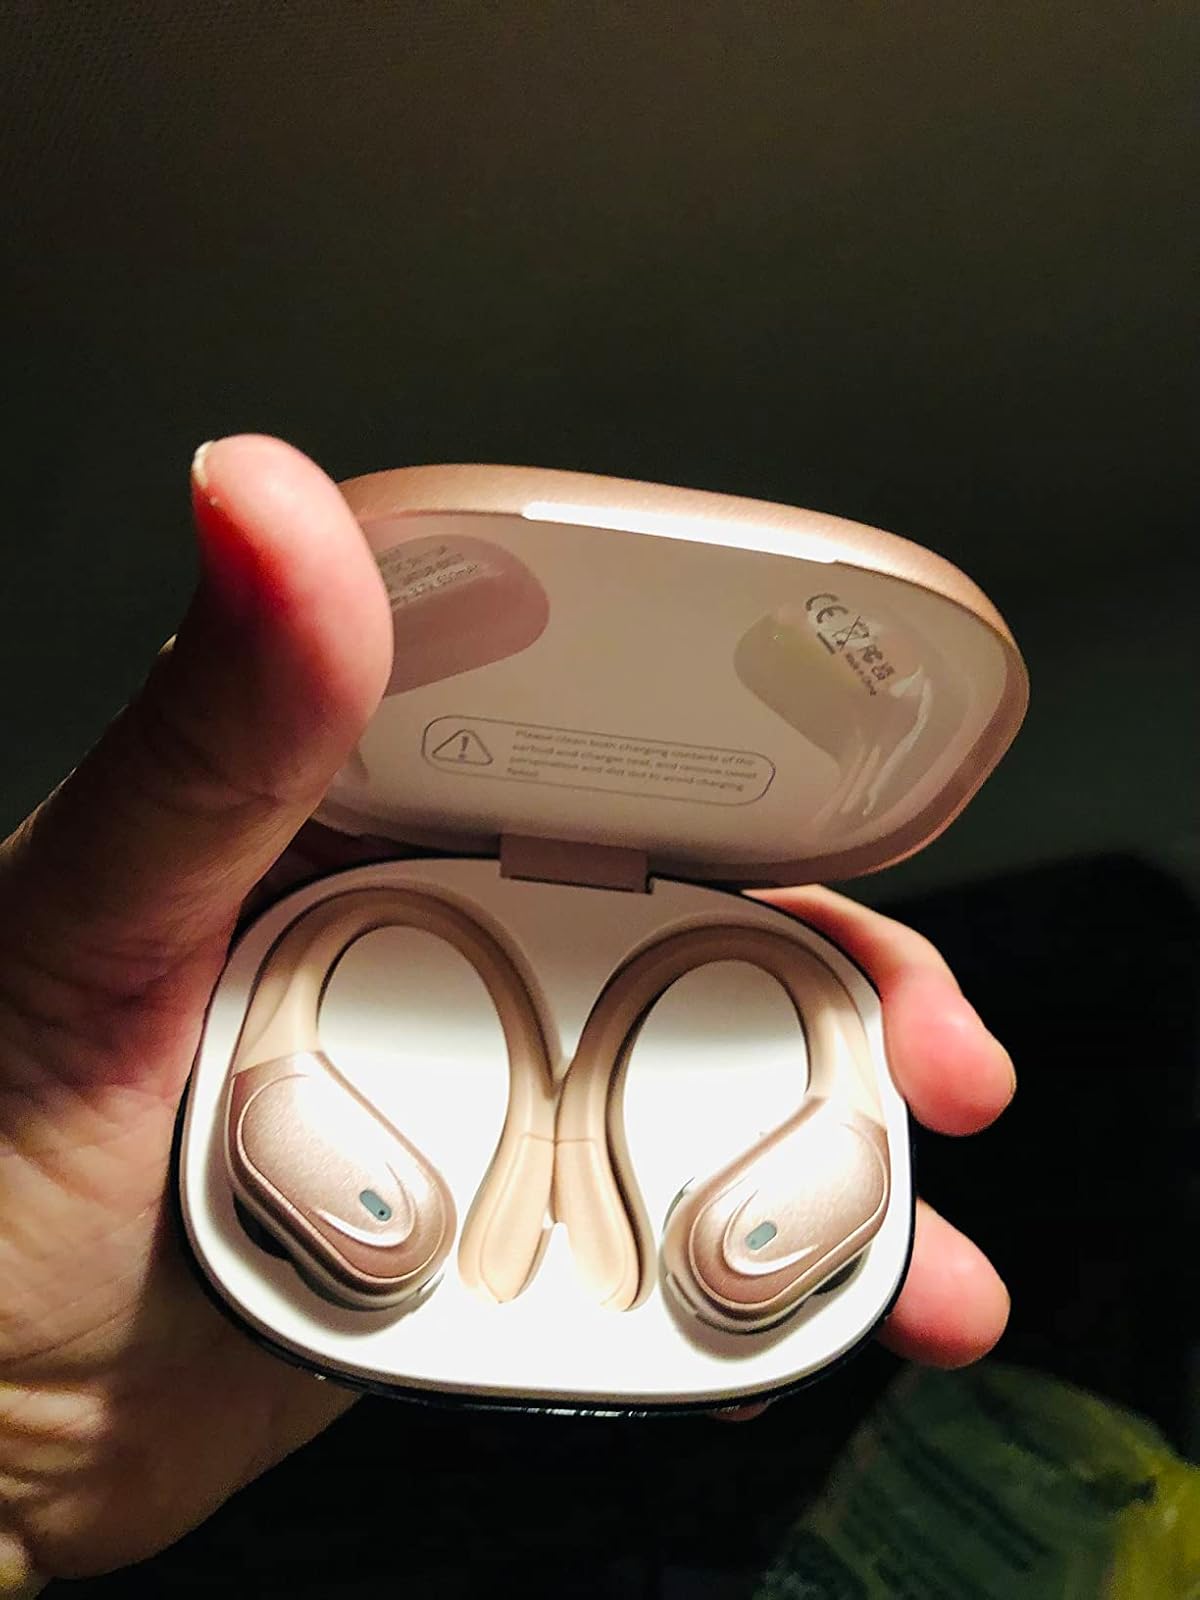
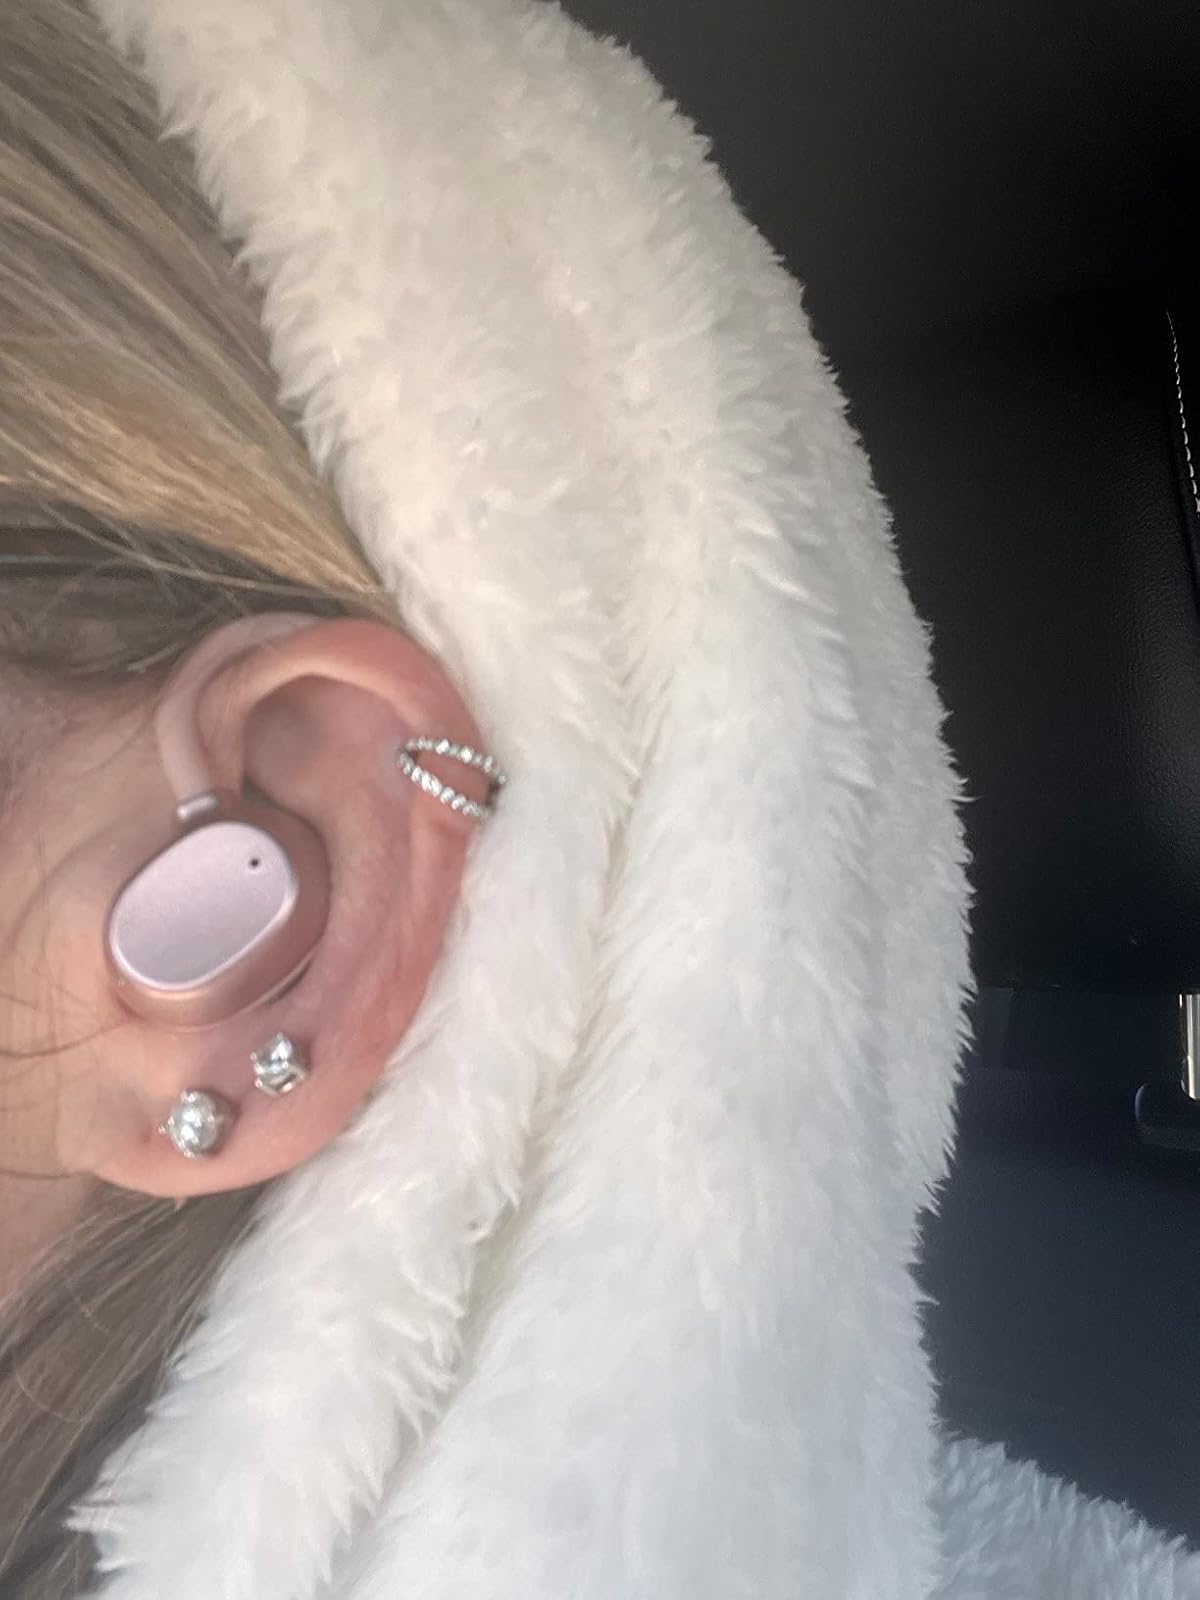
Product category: earbuds
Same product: no